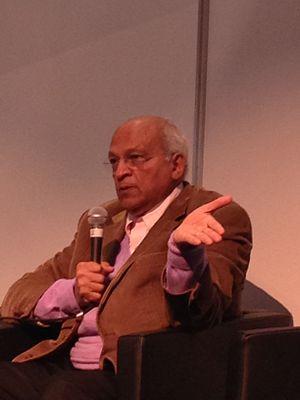
Gamal Ghitany au Salon international du livre et de la presse de Genève
Gamal Ghitany, né le 9 mai 1945 dans un village de Haute-Égypte, est un écrivain égyptien. Il écrit des romans historiques et est l’un des animateurs du mouvement culturel et littéraire égyptien contemporain.